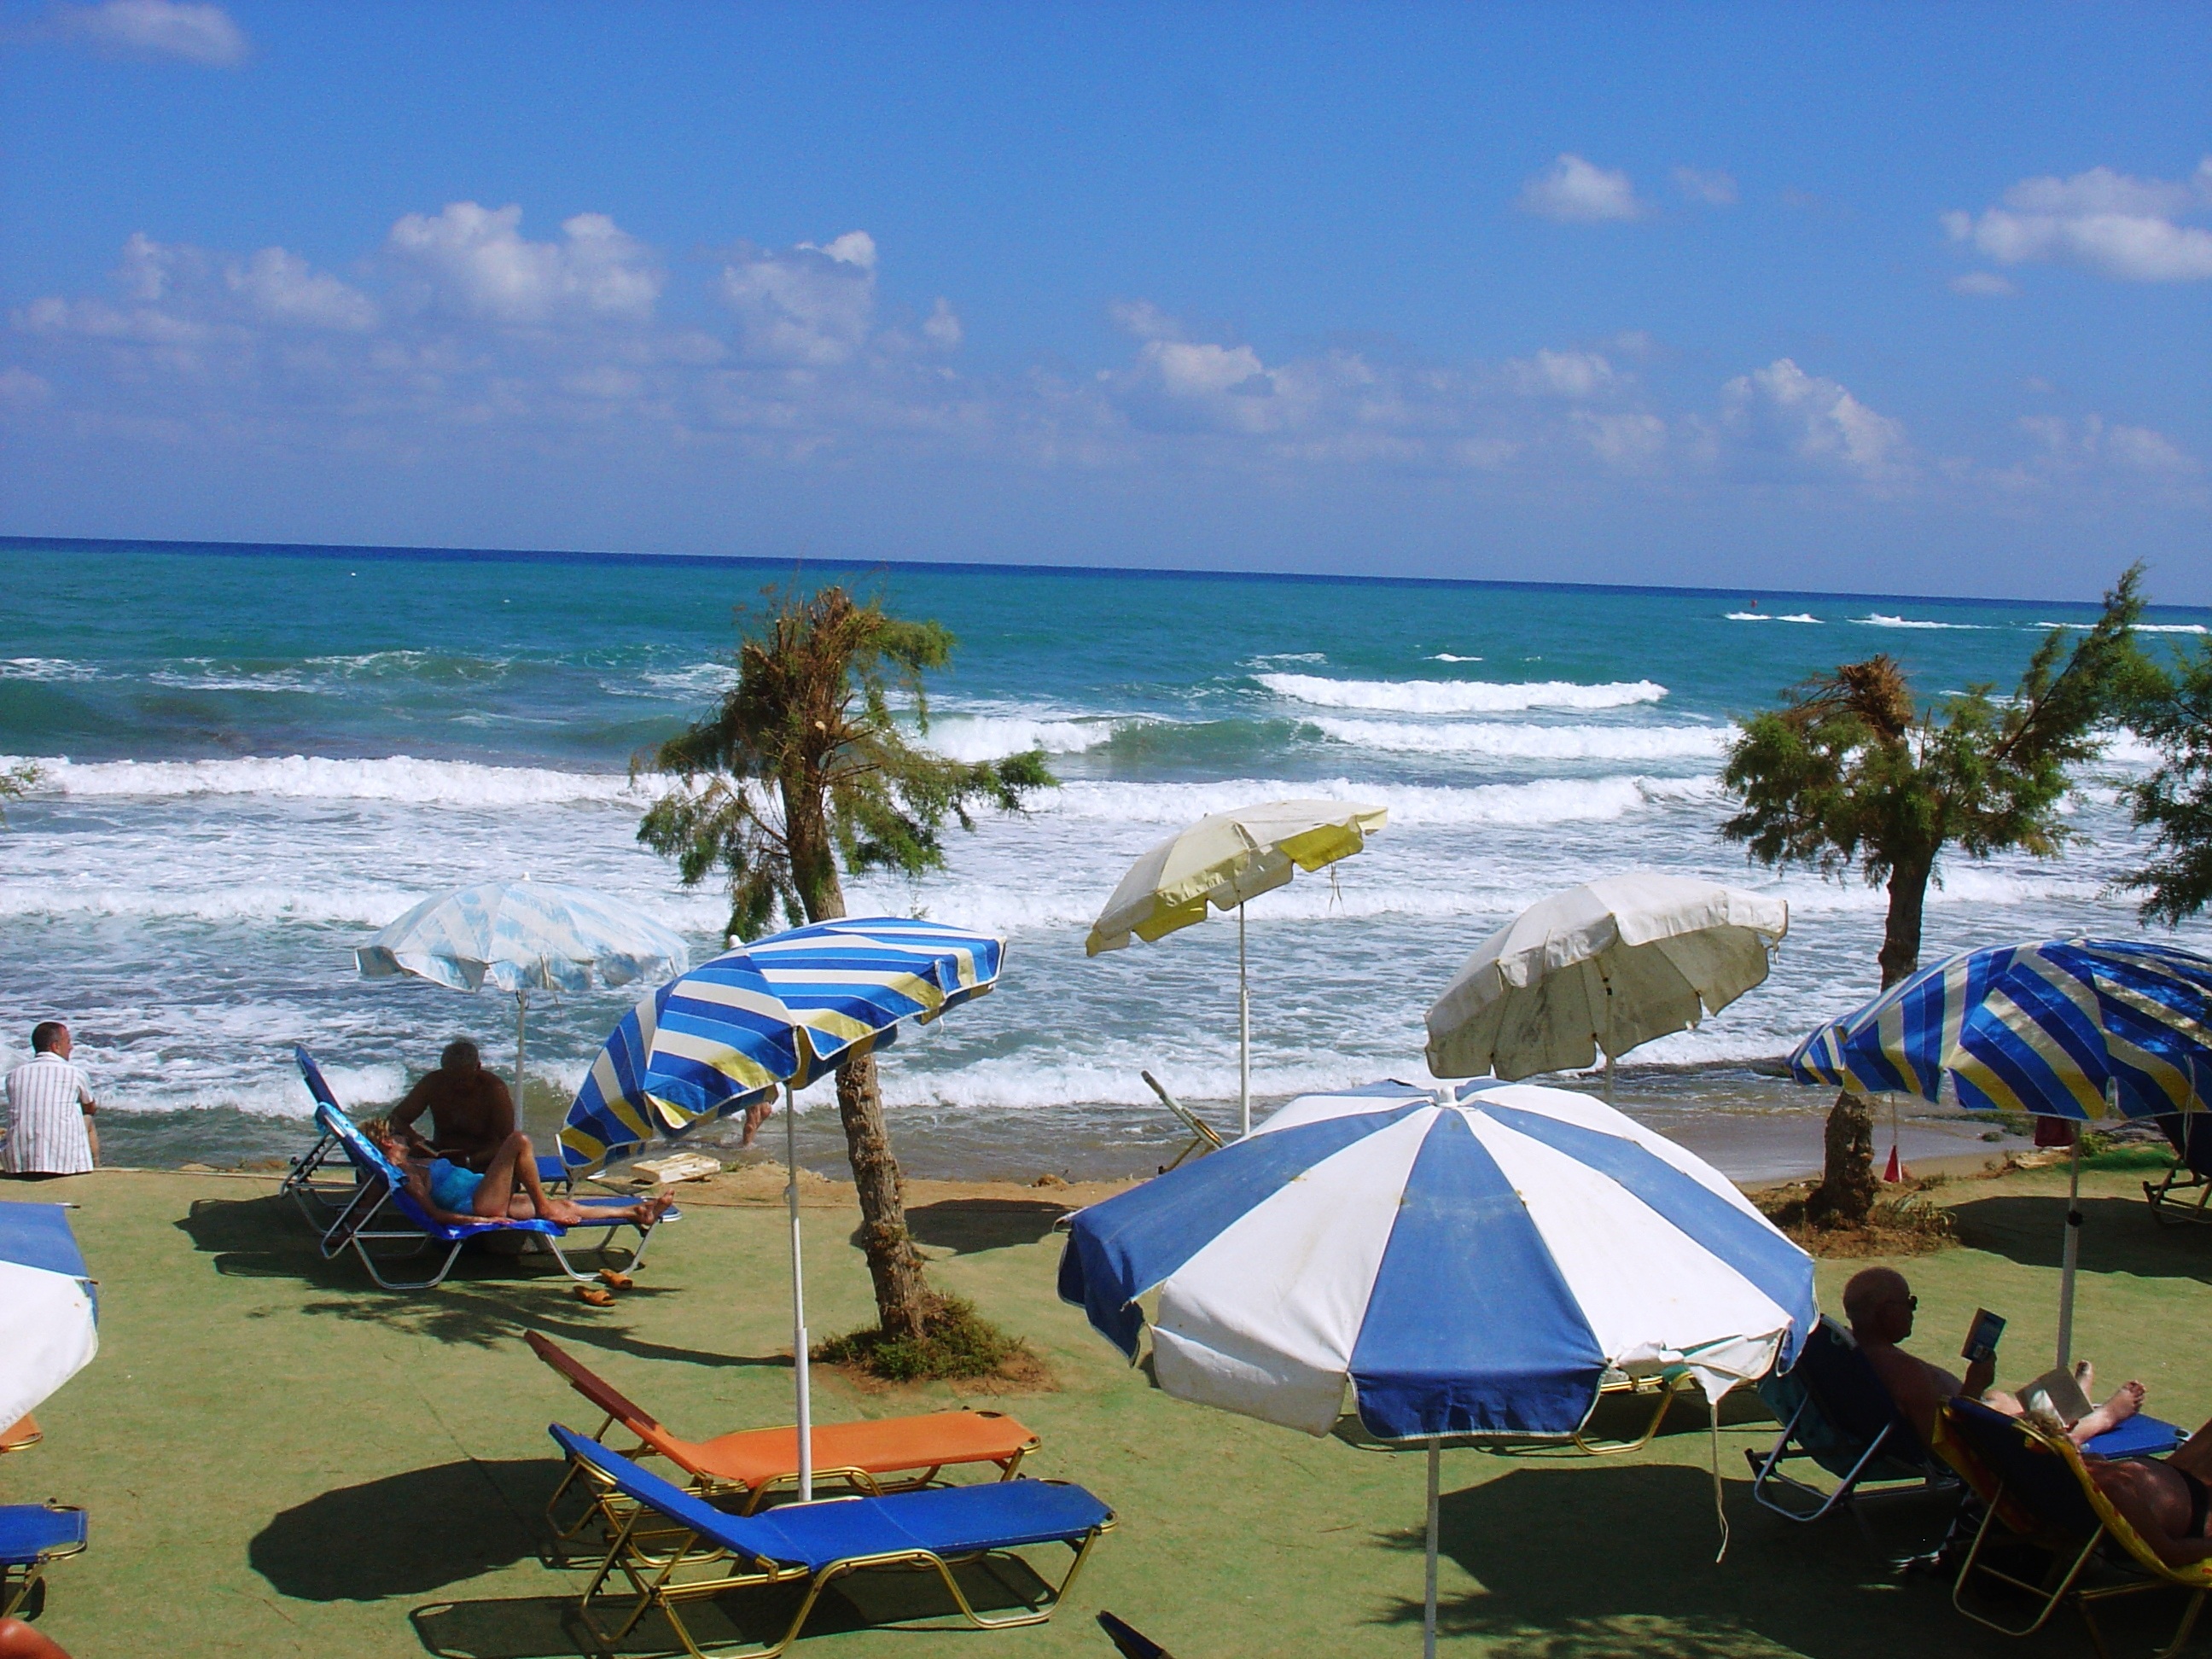
beach, landscape, sea, coast, water, ocean, view, summer, vacation, weather, holiday, bay, blue, leisure, holidays, greece, caribbean, the sun, crete, the stones